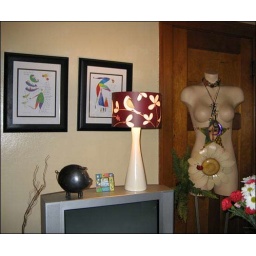
I fell in love with this lamp the minute I saw it! (and that's my office girlfriend in the background)